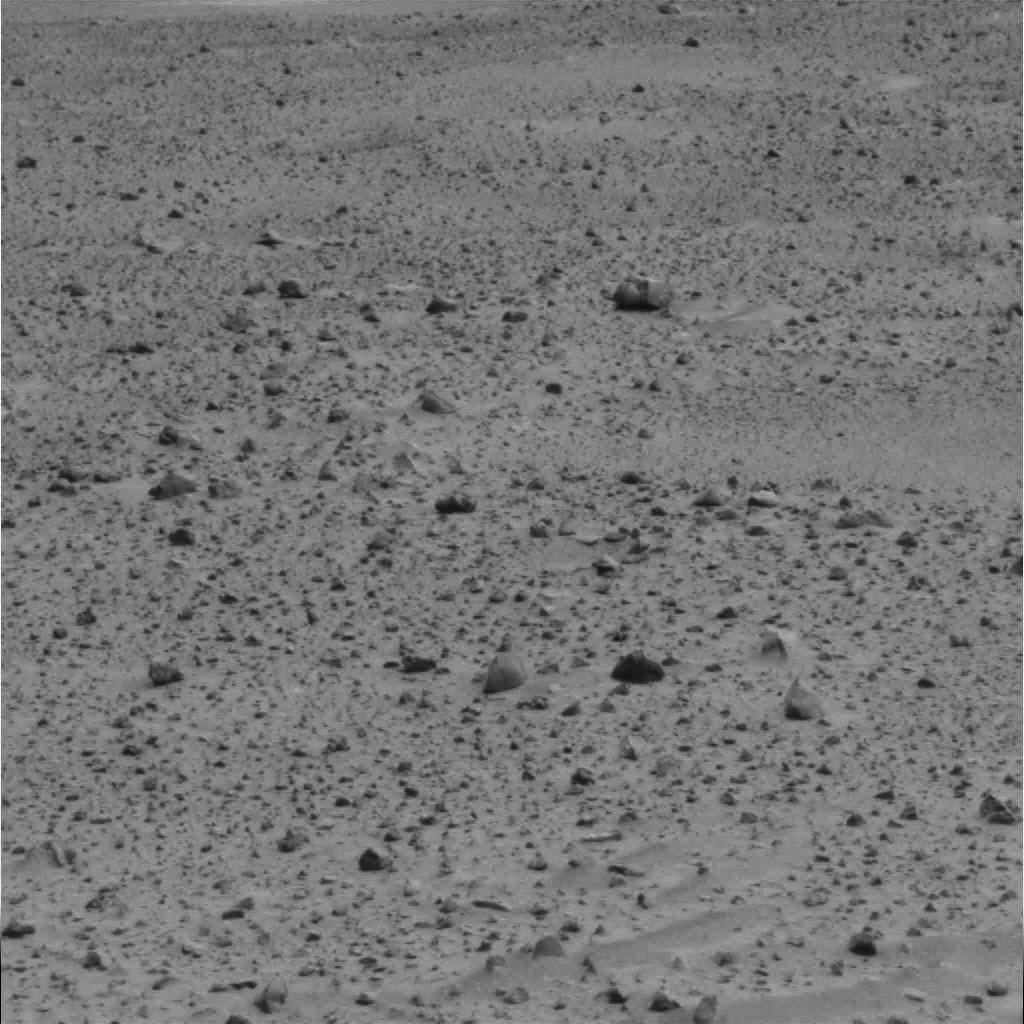
Surface features visible: Float Rocks, Clasts, Dunes/Ripples, Soil, Nearby Surface